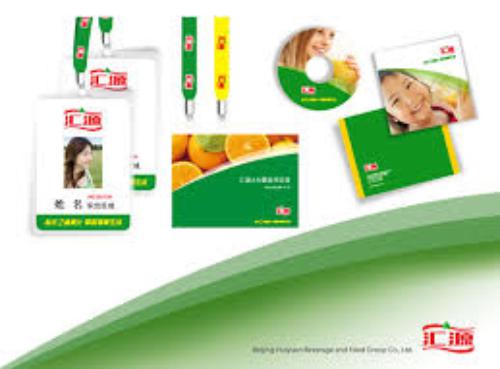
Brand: Huiyuan
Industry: Food